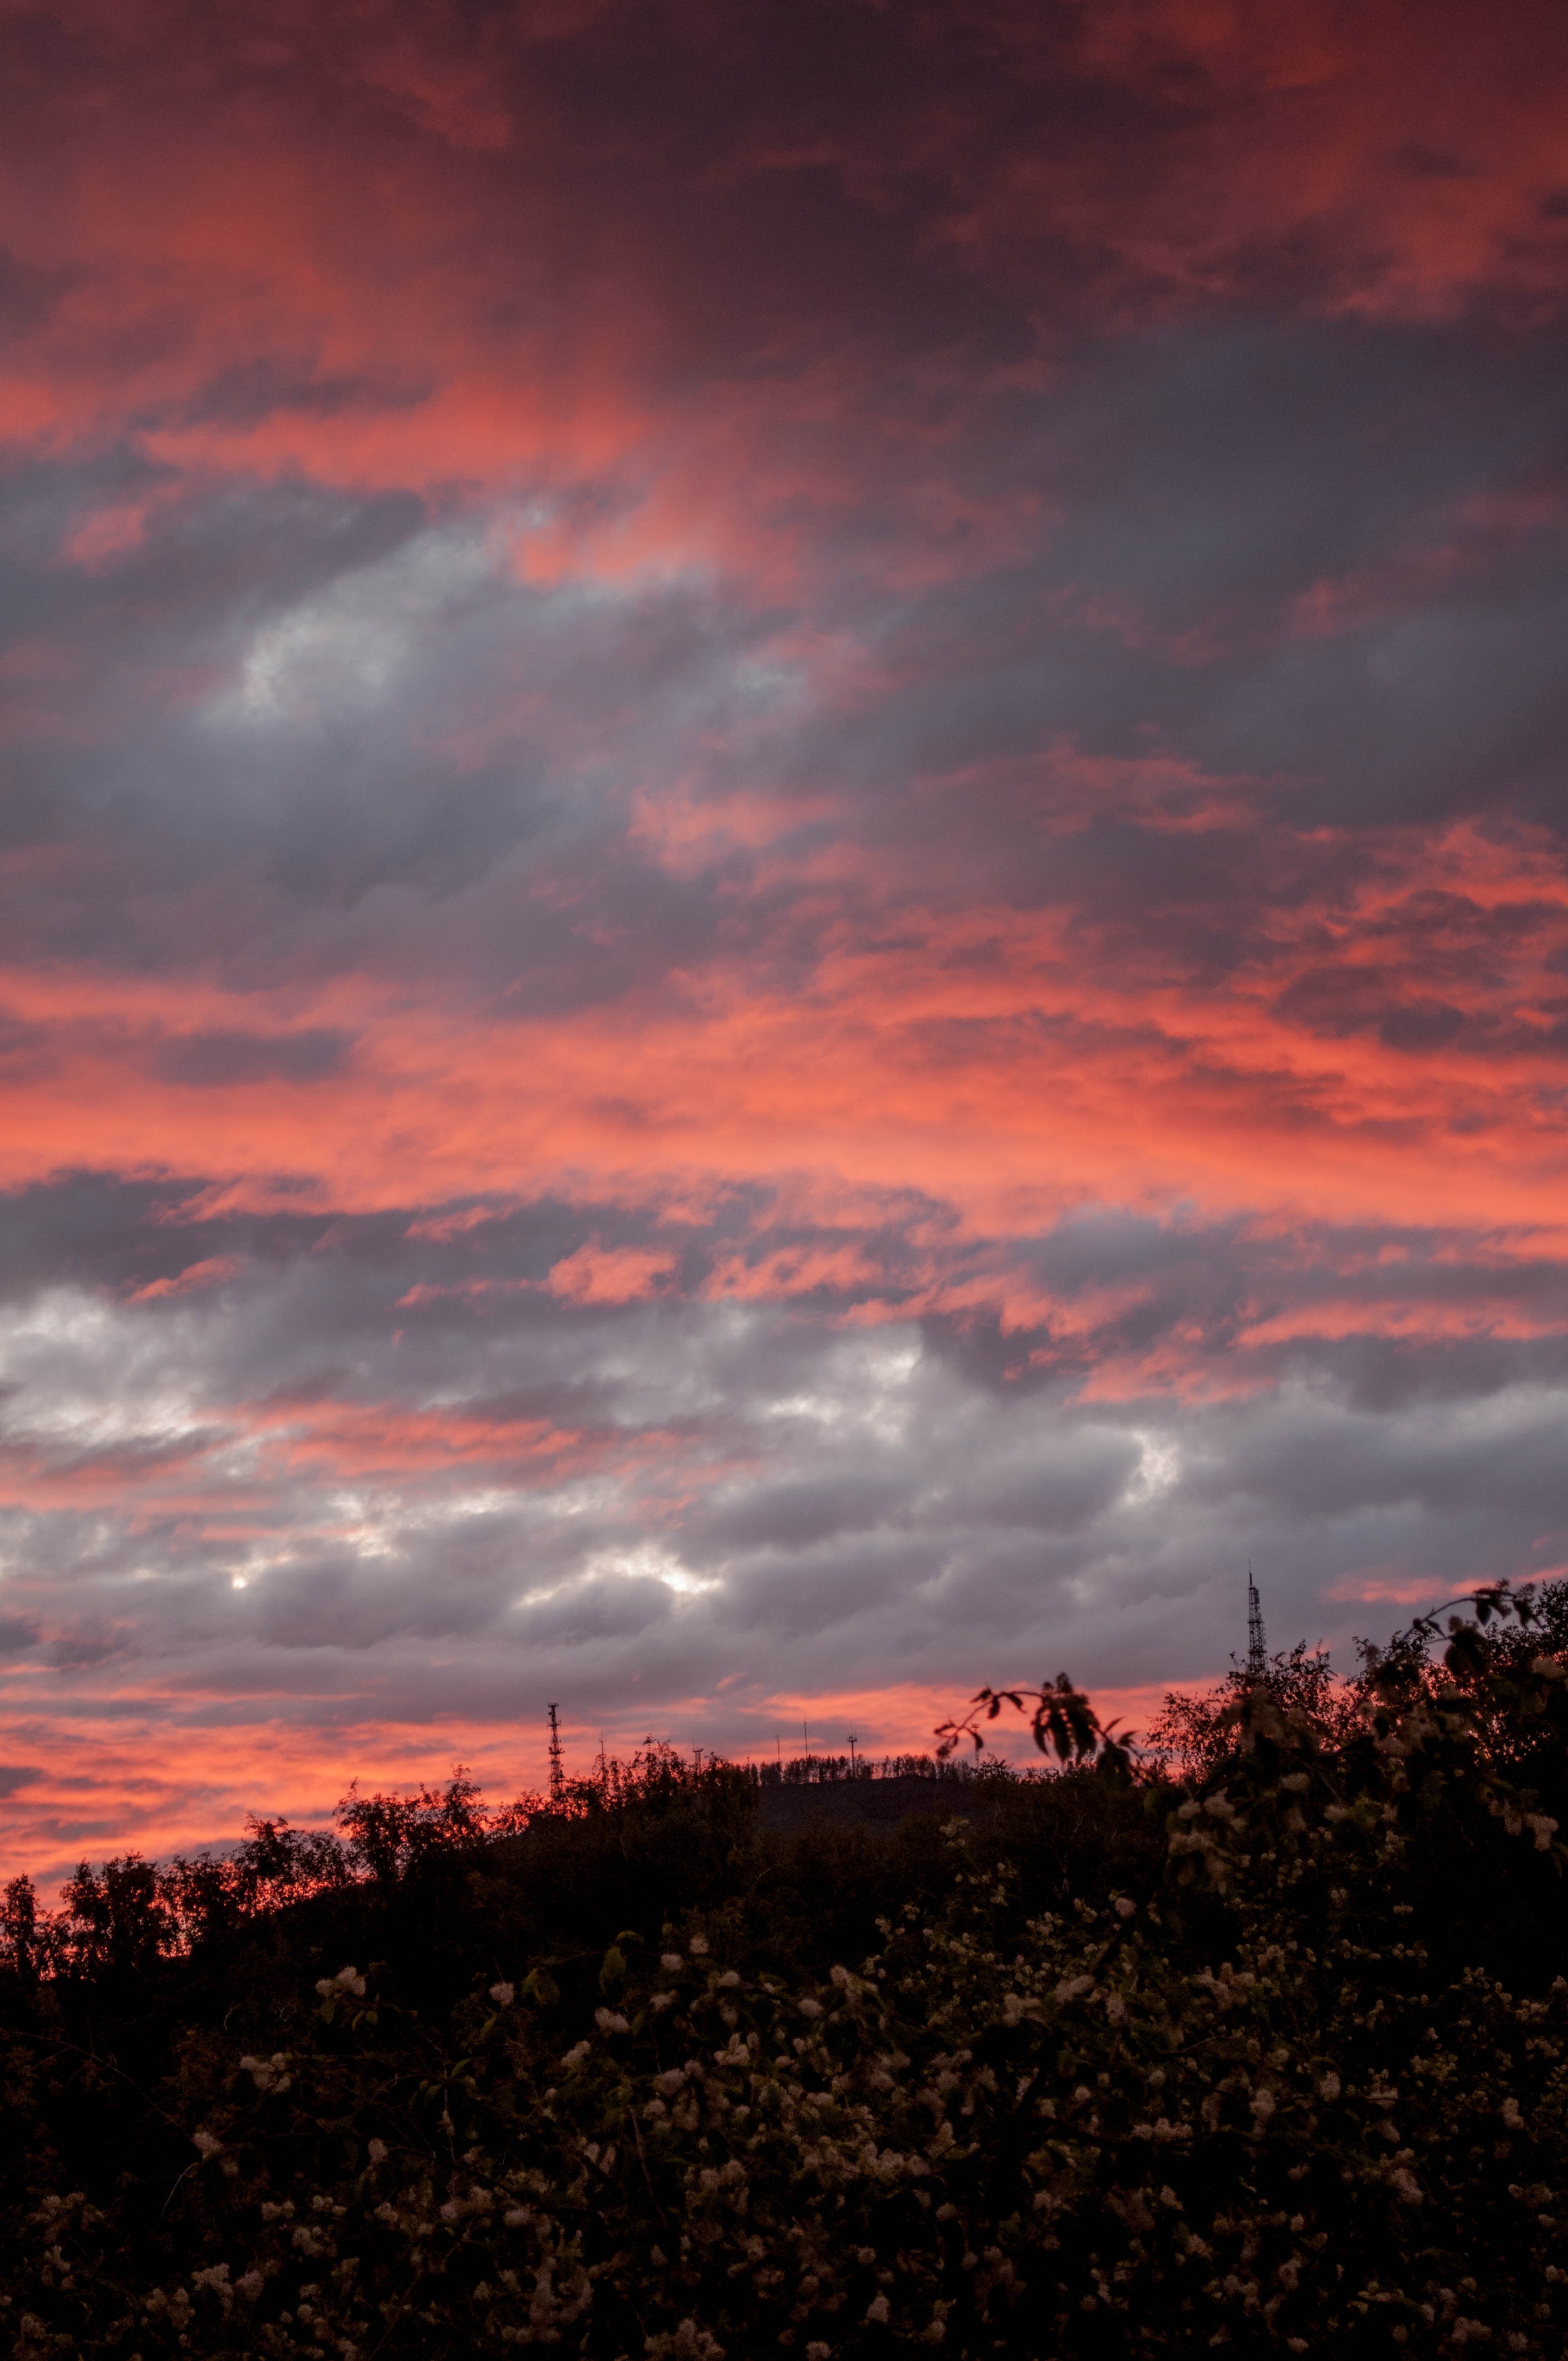
landscape, horizon, cloud, sky, sun, sunrise, sunset, field, sunlight, morning, dawn, atmosphere, summer, dusk, evening, red, clouds, afterglow, meteorological phenomenon, red sky at morning